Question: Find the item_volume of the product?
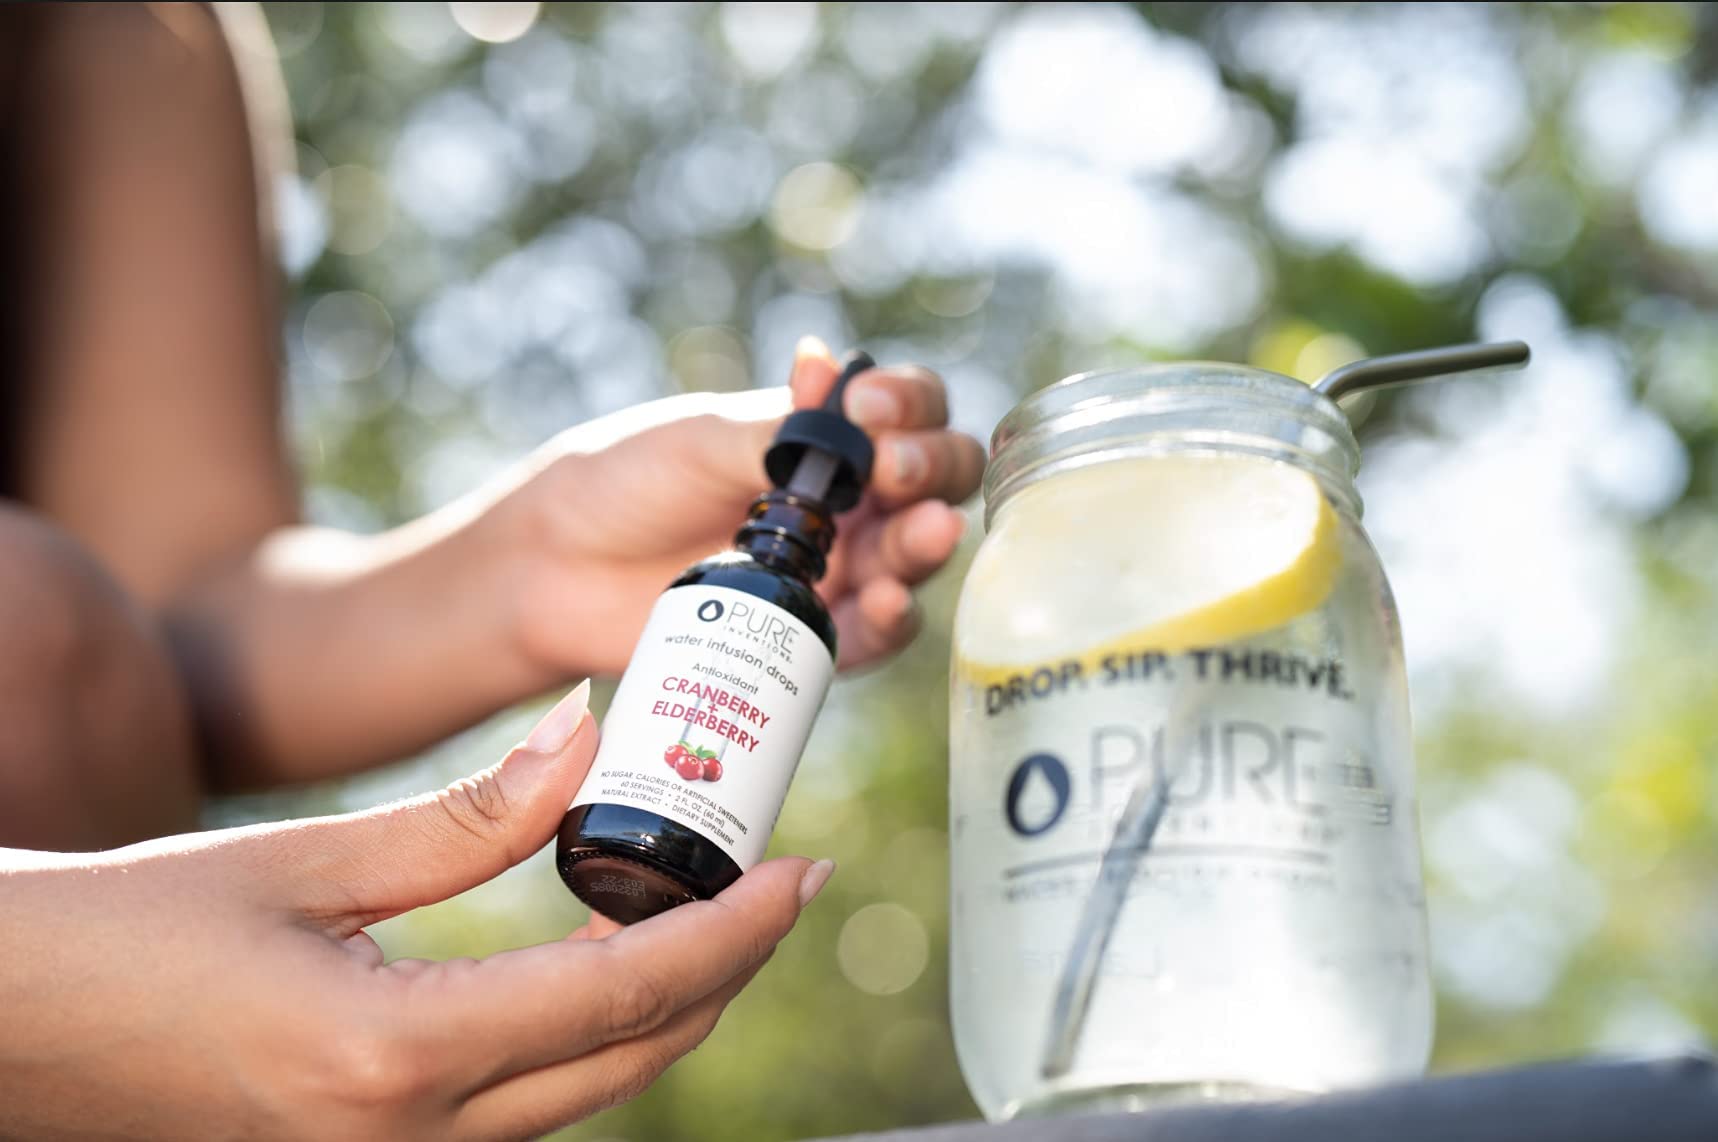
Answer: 2.0 fluid ounce